List of Bridgerton characters

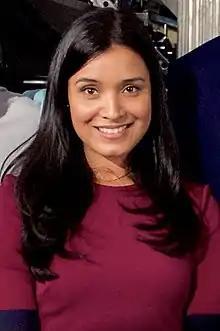
Shelley Conn

The royals are only in the background of the books. Queen Charlotte was expanded upon in "Bridgerton", becoming the subject of the prequel "" and its novelisation penned by Shonda Rhimes and Julia Quinn. Although they are based on real-life historical figures, the depiction of royal characters in the two series is largely fictional.